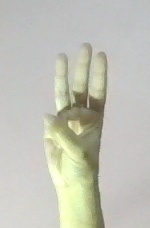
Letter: thaa